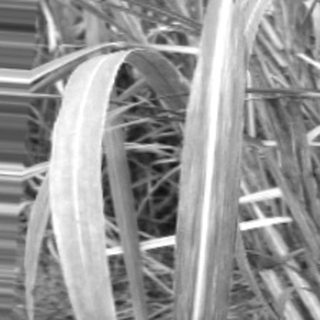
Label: sugarcane_bacterial_blight